San Giacomo Scossacavalli

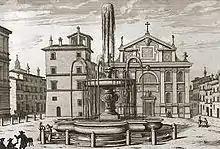
Piazza Scossacavalli with San Giacomo and the fountain of Carlo Maderno in a 17th-century etching by Giovanni Battista Falda

The church's name gave birth to a legend. When Helena (mother of Constantine the Great) returned from her trip to the Holy Land, she brought back two stone relics: one from the presentation of Jesus at the Temple and one on which Abraham bound Isaac. The empress wanted to donate the stones to Saint Peter's Basilica, but when the convoy arrived at the site of the future church the horses refused to move further despite urging. A chapel hosting the stones was built, the origin of the church. The most probable reason for the name was the discovery, near the square, of a thigh from a Roman equestrian statue ("coxa caballi" in Vulgar Latin).